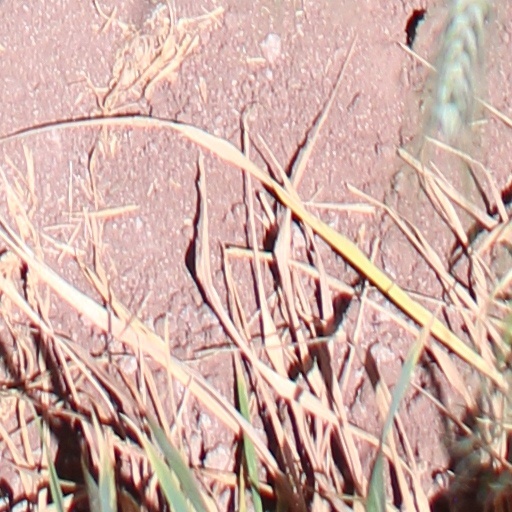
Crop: wheat